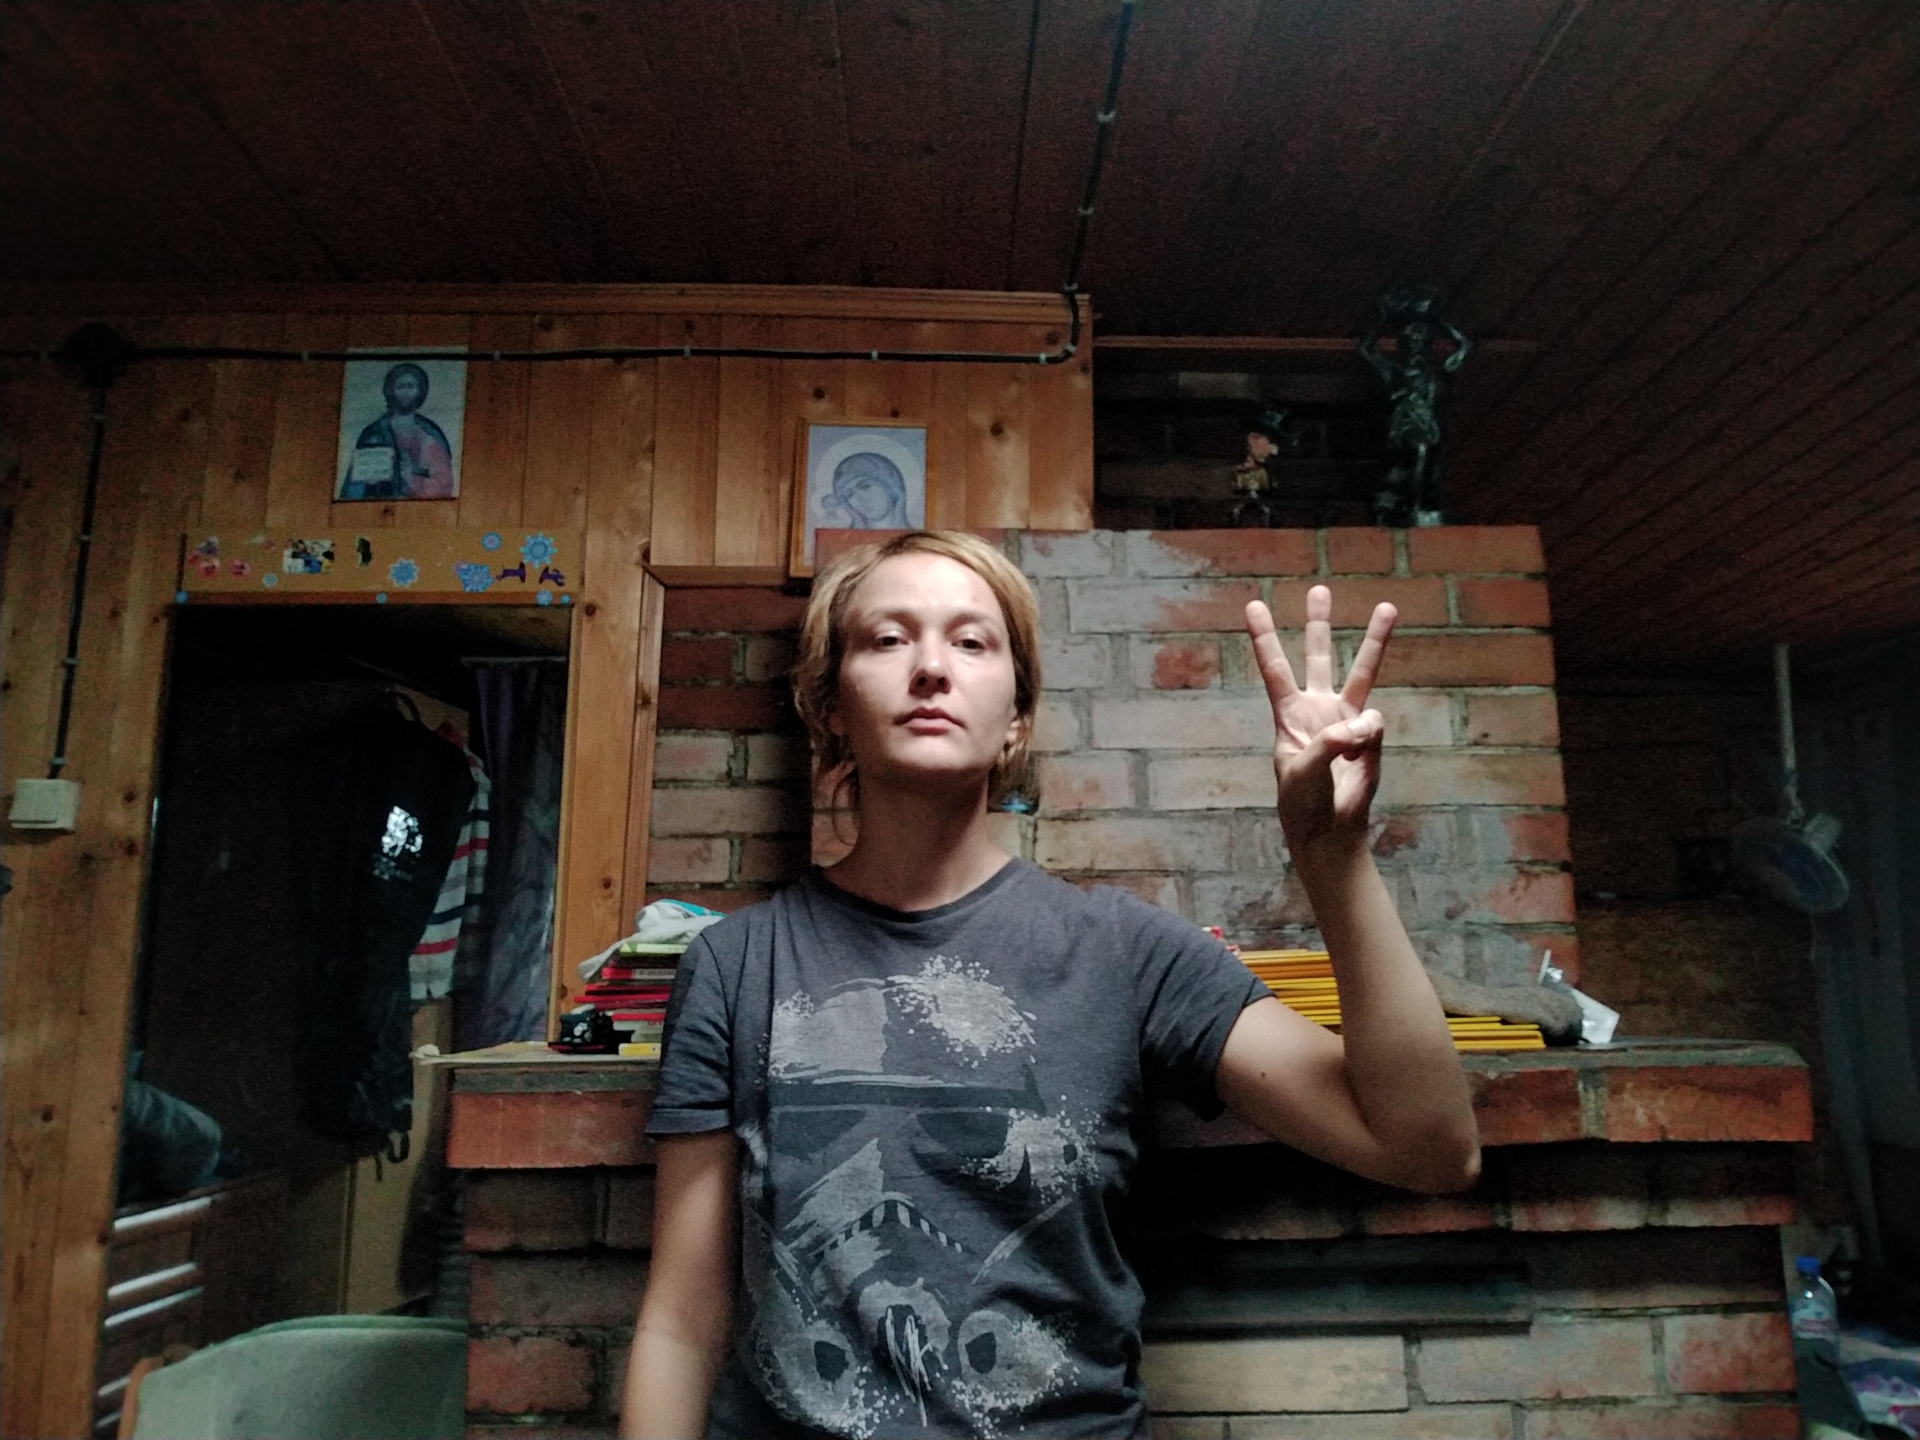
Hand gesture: three